Russia

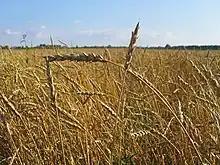
Wheat in Tomsk Oblast, Siberia

Russia, as one of the world's only three countries bordering three oceans, has links with a great number of seas. Its major islands and archipelagos include Novaya Zemlya, Franz Josef Land, Severnaya Zemlya, the New Siberian Islands, Wrangel Island, the Kuril Islands (four of which are disputed with Japan), and Sakhalin. The Diomede Islands, administered by Russia and the United States, are just apart; and Kunashir Island of the Kuril Islands is merely from Hokkaido, Japan.